Monastery of Our Lady of the Risco

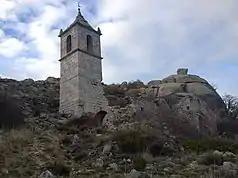
Remains of the bell tower, the main entrance arch to the old church and walls of the east façade

The monastery was an important reference within the order of the Augustinians. Important figures such as Payo Enriquez de Rivera, Viceroy of New Spain, Enrique Flórez de Setien and Manuel Risco, Augustinian historians and co-author of "España Sagrada", passed through it.